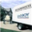
Label: truck